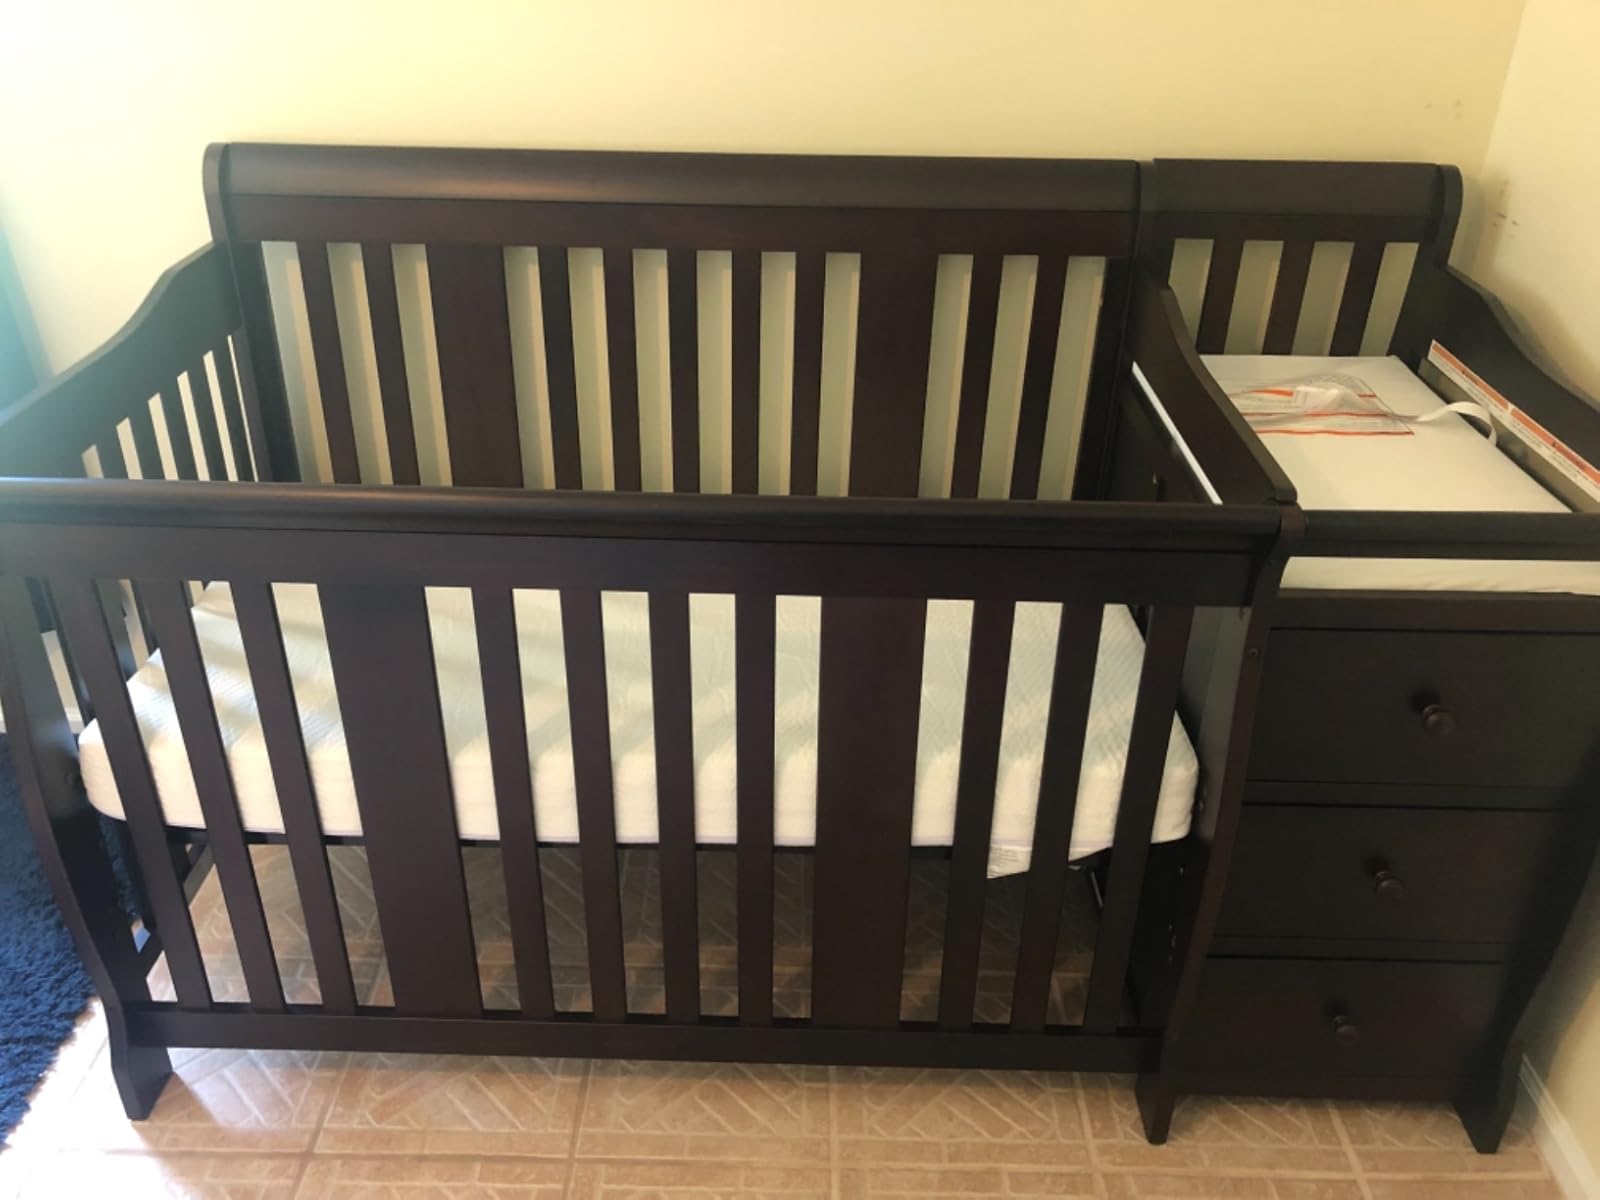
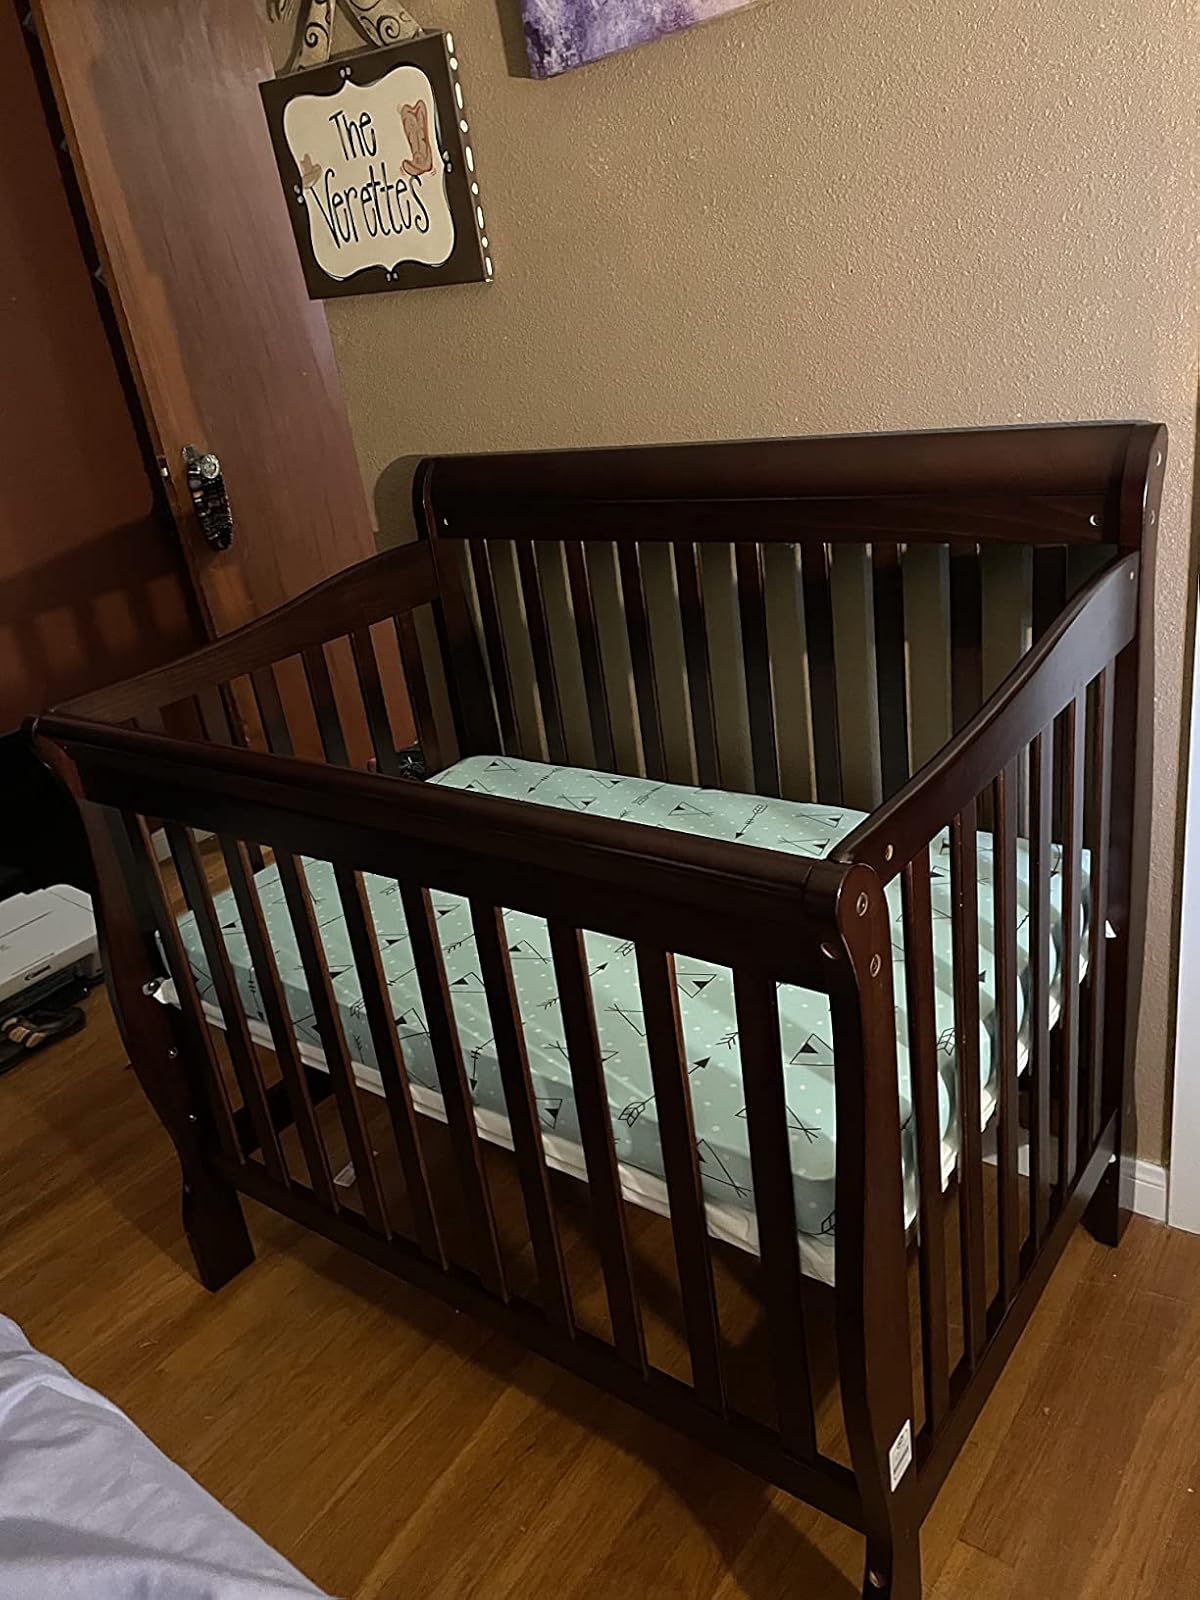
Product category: products_crib
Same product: no